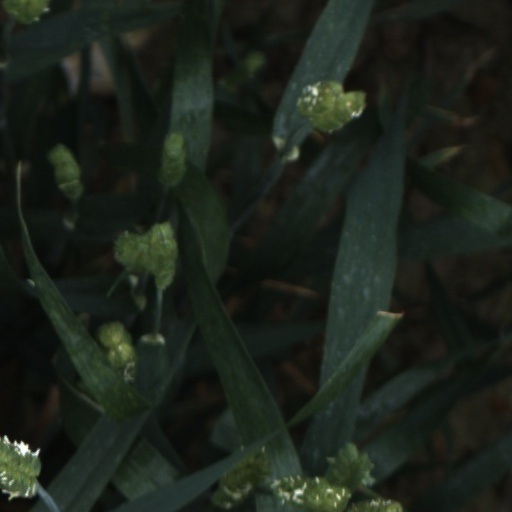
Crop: wheat